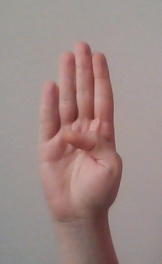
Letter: kaaf